Dragon Quest: The Adventure of Dai (2020 TV series)

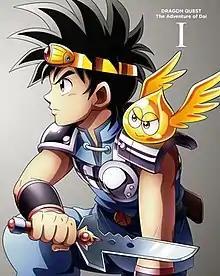
The cover of the first Blu-ray volume released by Avex Pictures.

The 2020 "" anime is based on the manga series of the same name written by Riku Sanjo and illustrated by Koji Inada, based on the popular video game franchise "Dragon Quest". It tells the story of a young hero called Dai who, along his companions, fights to protect the world from an army of monsters led by the Dark Lord Hadlar and his master, the Dark King Vearn. It was announced during Jump Festa 2020 that there would be a new anime adaptation that would premiere in 2020. The anime was produced by Toei Animation and is a hybrid of 2D and CG animation. Unlike , it adapted the entire plot of the manga series in 100 episodes. The series aired on TV Tokyo and other affiliates from October 3, 2020, to October 22, 2022.